Kujdanowiaspis

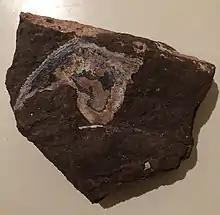
Preserved spinal plate and thoracic shield

"Kujdanowiaspis" consists of three species, all described in 1934: Kujdanowiaspis buczacziensis (type species), Kujdanowiapsis podolica, and Kudjanowiaspis rectiformis - although the independent status of "K. rectiformis" is in doubt, and is instead most likely "K. podolica". "Kujdanowiaspis zychi" was also named and described by Stensiö in 1945, but was reassigned to the new genus "Erikaspis" in 2007.